Sylvester Smith Farmstead

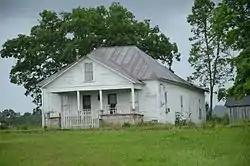

The Sylvester Smith Farmstead is a historic farmstead in rural Izard County, Arkansas. It is located on the south side of County Road 10 (Jumbo Road), about northeast of its junction with County Road 13 in Boswell. The central feature of the farmstead is a single story Plain-Traditional wood-frame house, built in 1922 by Sylvester Smith, a prominent local farmer who also served as the local railroad telegrapher and agent. Smith built a barn, chicken house, smokehouse, and corn crib the following year, and the complex grew in later years to include a garage and privy. It is one of the best-preserved and least-altered farmsteads of the period in the county.